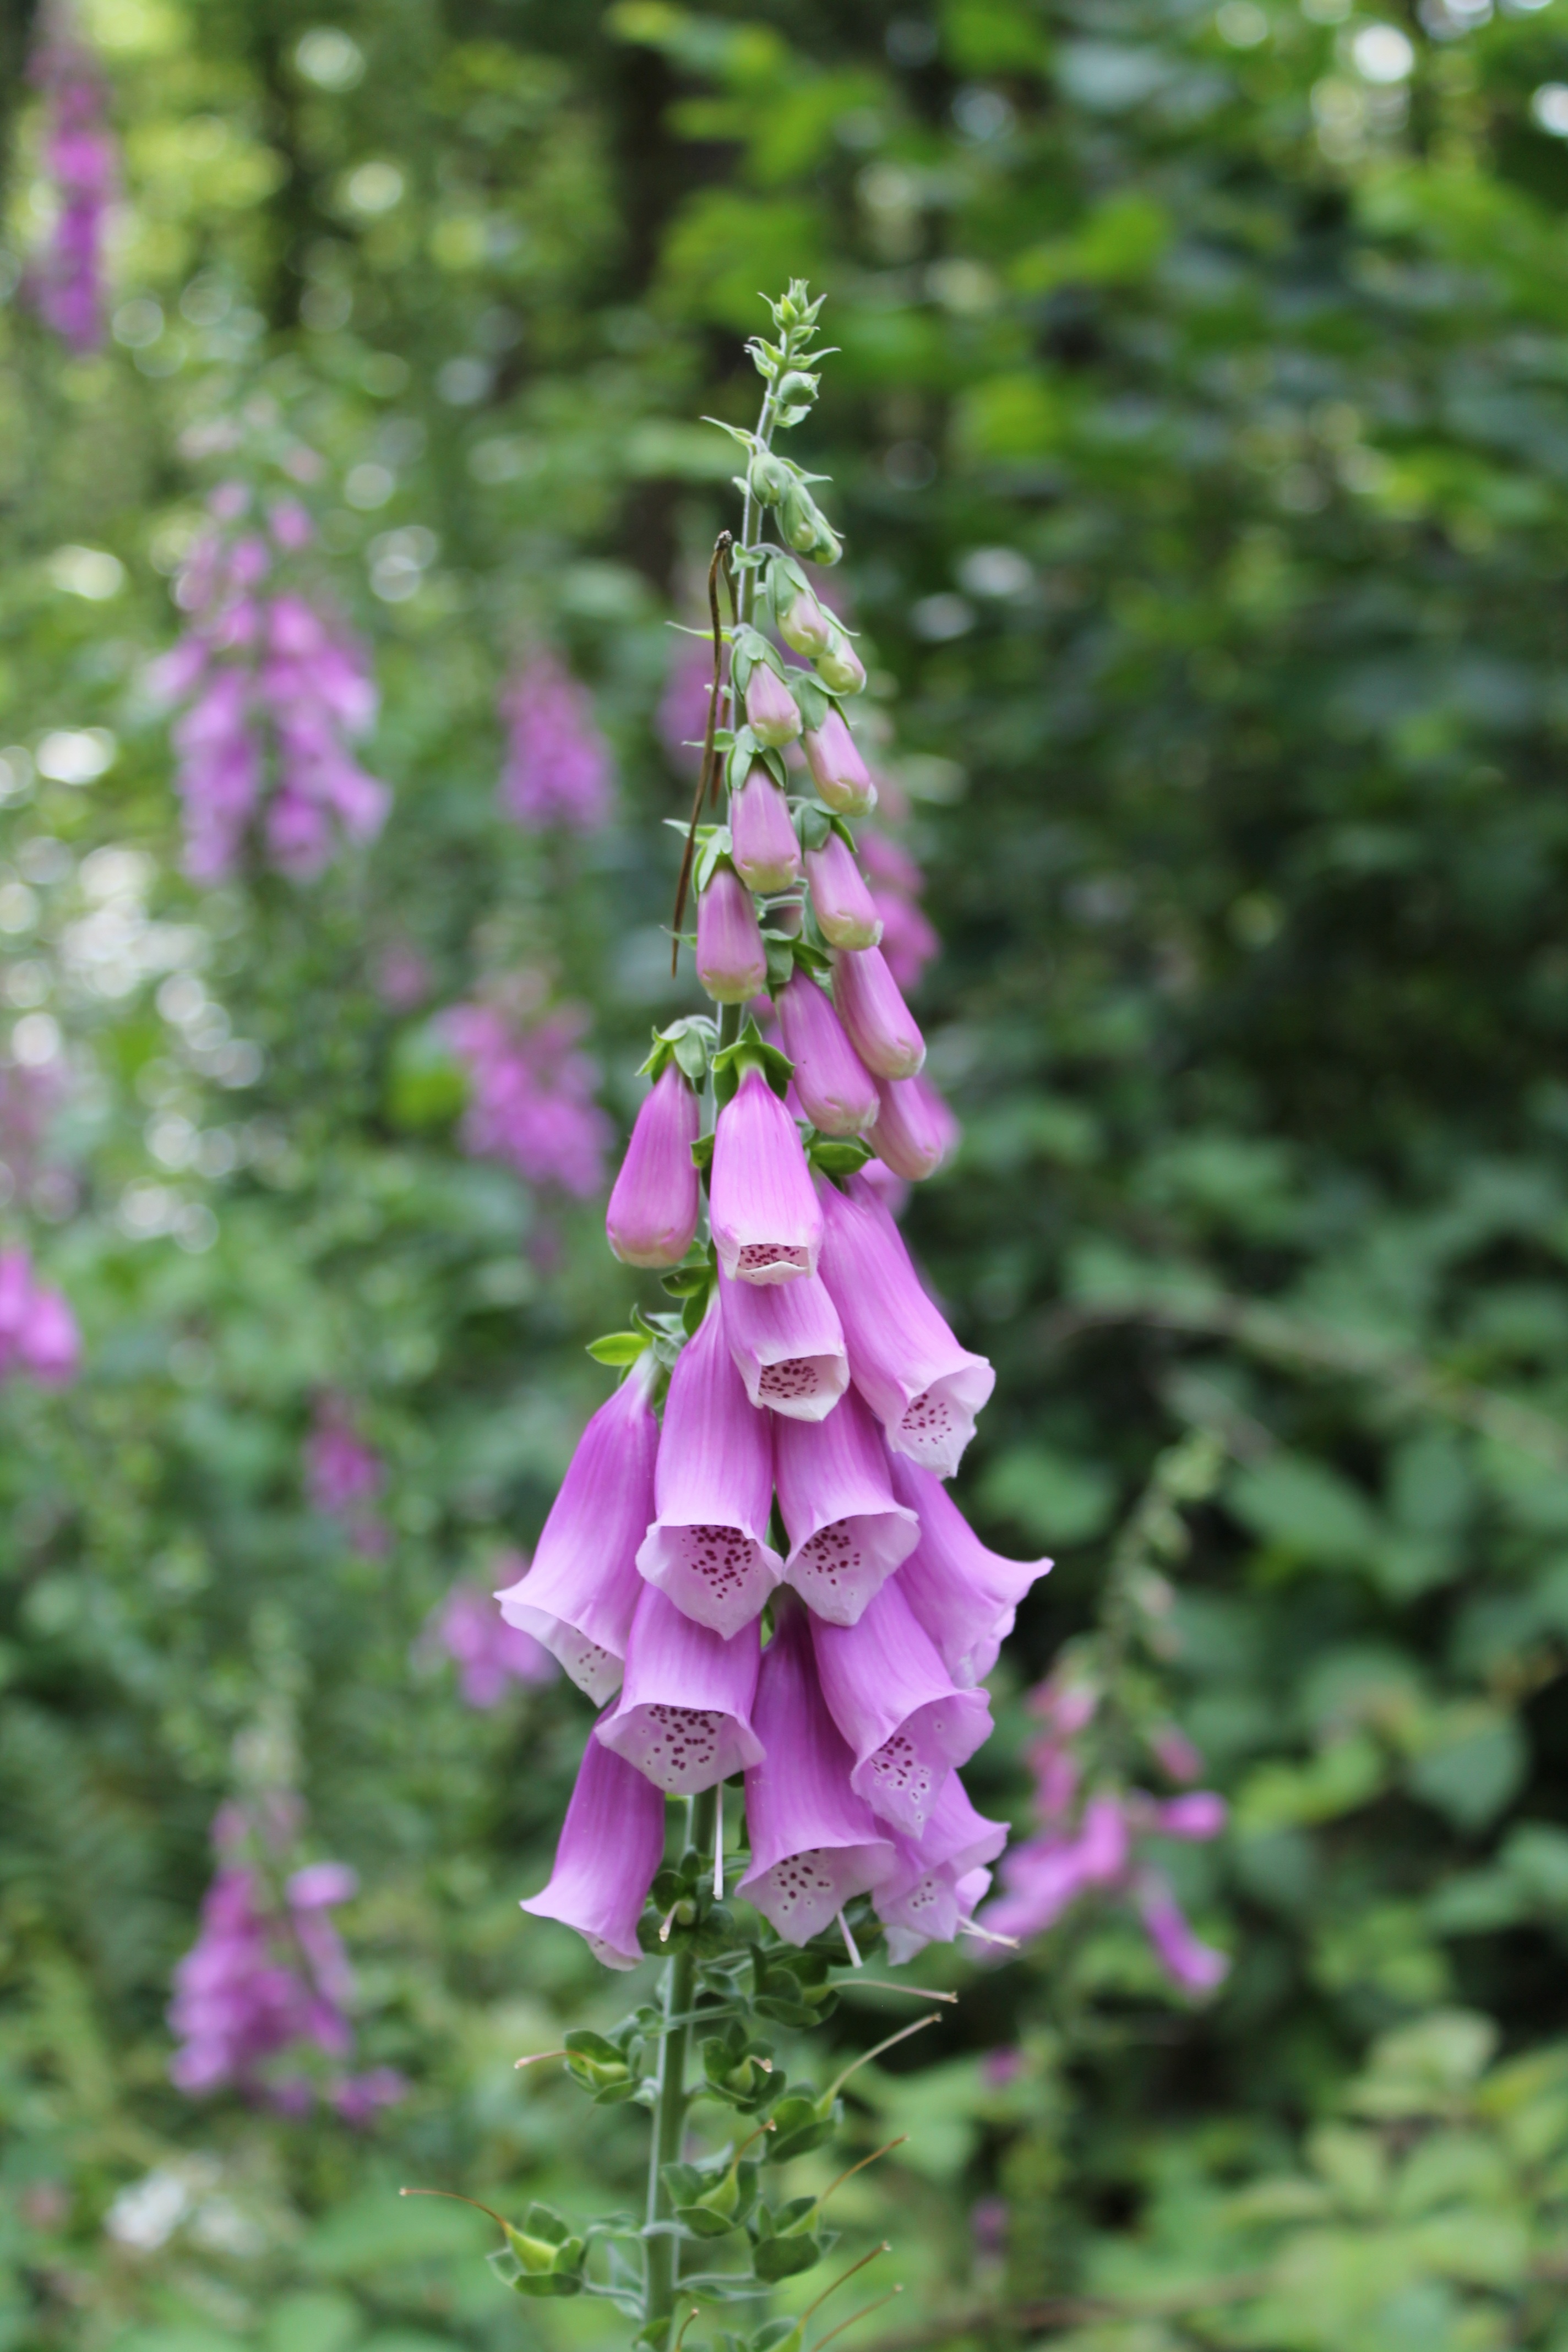
nature, forest, blossom, plant, flower, purple, bloom, botany, garden, flora, wildflower, violet, toxic, digitalis, gladiolus, thimble, flowering plant, bellflower family, land plant